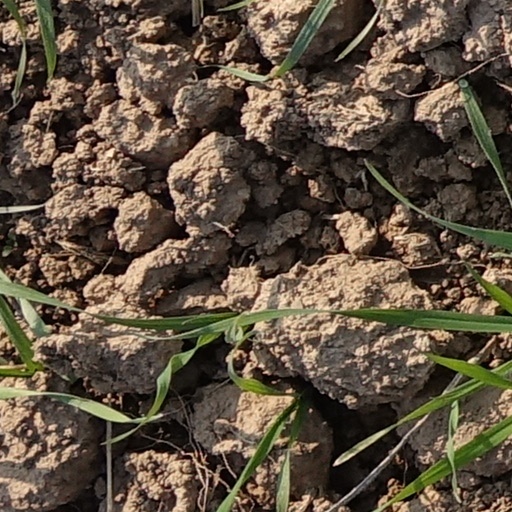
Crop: wheat